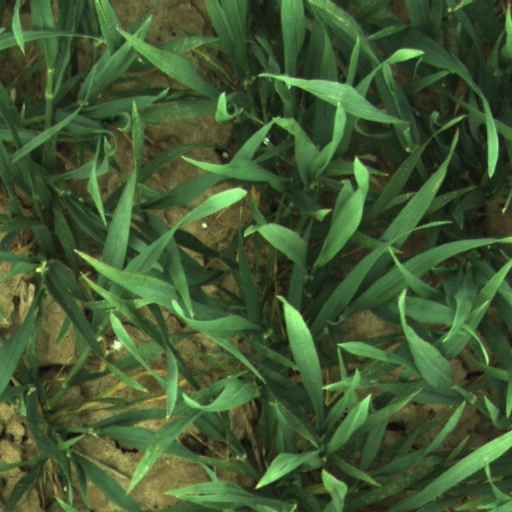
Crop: wheat